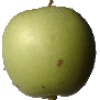
Label: apple_granny_smith